Mumbaicha Faujdar

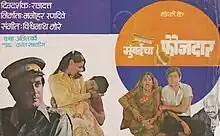
Theatrical release poster

Mumbaicha Faujdar is a 1984 Indian Marathi-language romantic comedy film directed by Rajdutt and produced by Manohar Randive under the banner of Manohari Chitra. It was written by Anil Barve from a screenplay by Vasant Sabnis, and it stars Ravindra Mahajani and Ranjana in the lead roles.